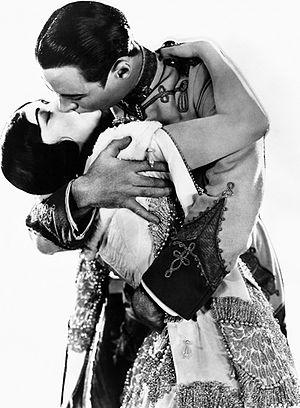
Howard Greer est un costumier et couturier américain, né le 16 avril 1886 à Rushville, mort le 7 avril 1974 à Culver City.
Paradis défendu est un film muet américain réalisé par Ernst Lubitsch, sorti en 1924.